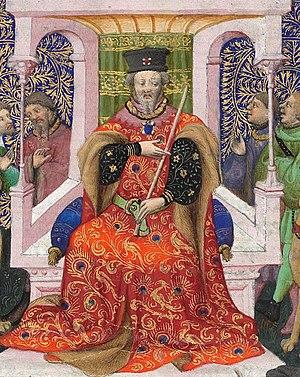
Fébus trône «
Gaston III de Foix-Béarn dit Fébus est un prince pyrénéen, écrivain et poète en langue d'oc et française, né le 30 avril 1331 à Orthez et mort le 1ᵉʳ août 1391 à L'Hôpital-d'Orion.